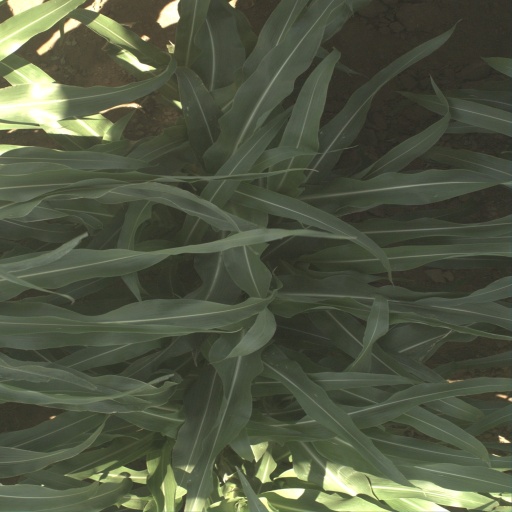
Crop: sorghum